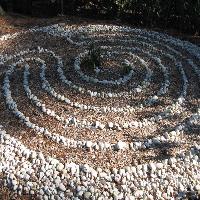
Weather: sun or clear